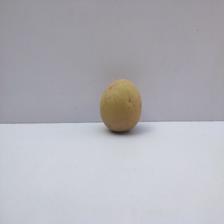
Size: Small